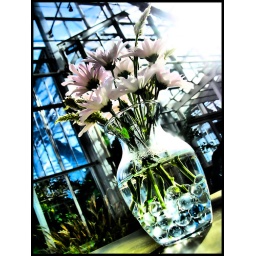
Glass marbles in a glass vase in a glass house -- with flowers. (2 of 2)